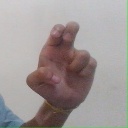
अक्षर: अ